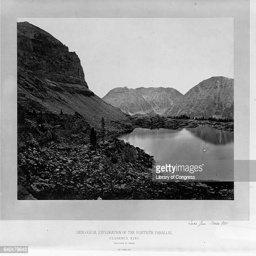
a placid lake is surrounded by mountains in the mountain range